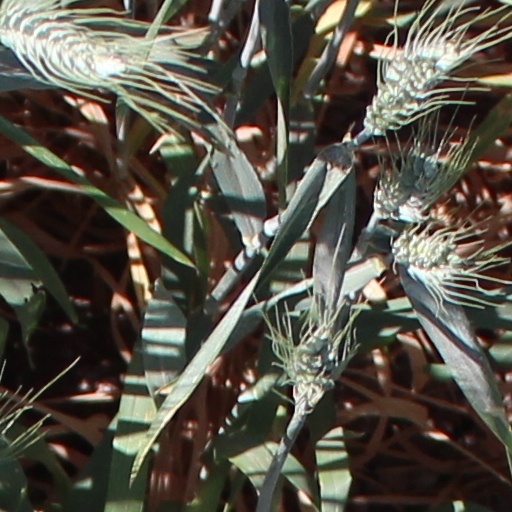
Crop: wheat